Lana Zerkal

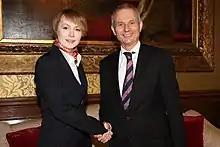
Zerkal meets with Minister for Europe David Lidington in London on December 9, 2014.

Olena was appointed Deputy Minister of Foreign Affairs of Ukraine on 20 August 2014, as one of the most experienced professionals in the field of European integration. She participated in all negotiations rounds on political and economic parts of the Association Agreement, representing the Ministry of Justice of Ukraine during the process.